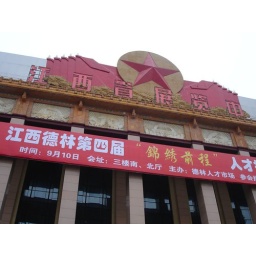
A very communist looking building near Nanchang train station.